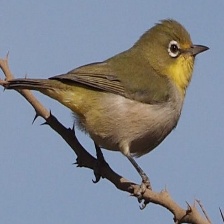
Species: MALAGASY WHITE EYE
Scientific name: ZOSTEROPS MADERASPATANUS